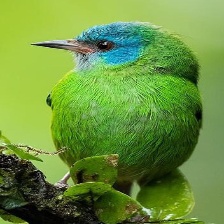
Species: BLUE DACNIS
Scientific name: DACNIS CAYANA